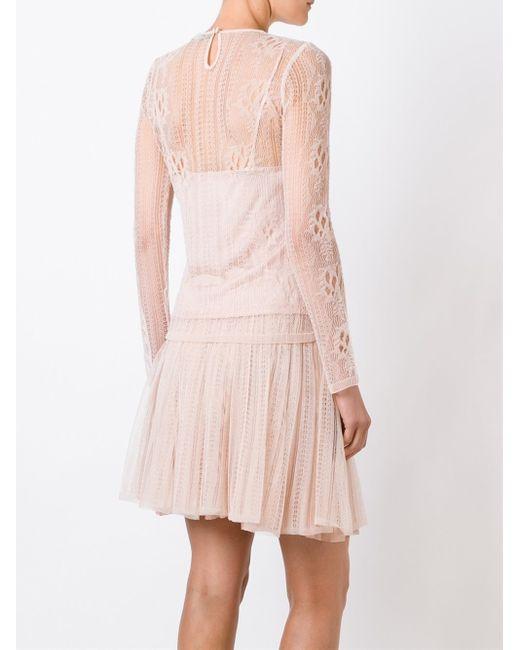
hellrosa Netz Middy Kleid für Frauen